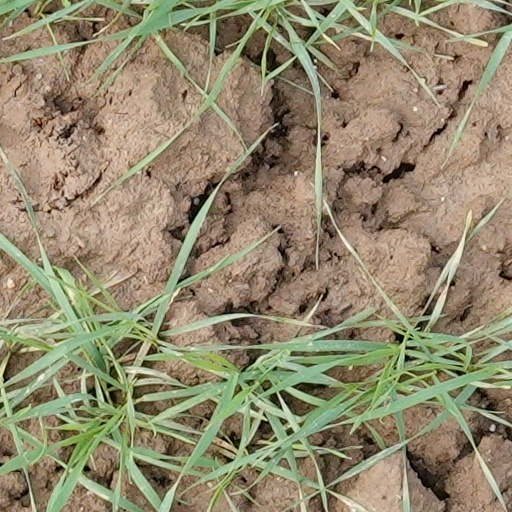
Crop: wheat